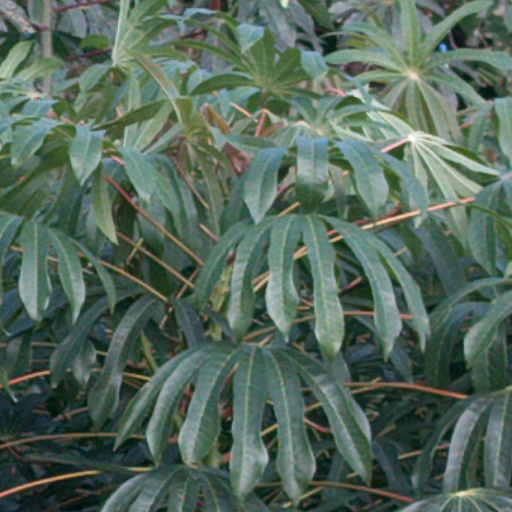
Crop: cassava